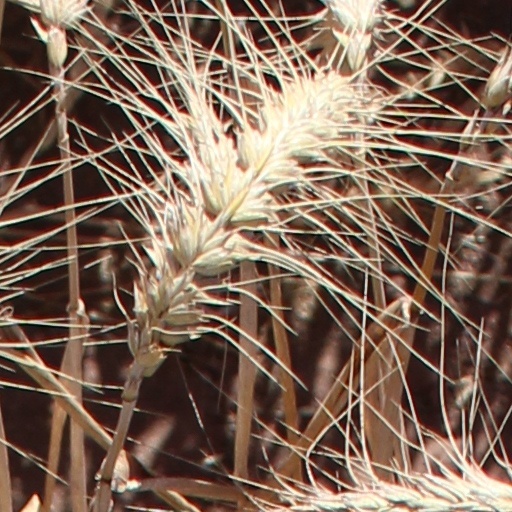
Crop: wheat